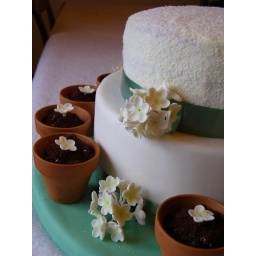
Chocolate orange muffins in pot